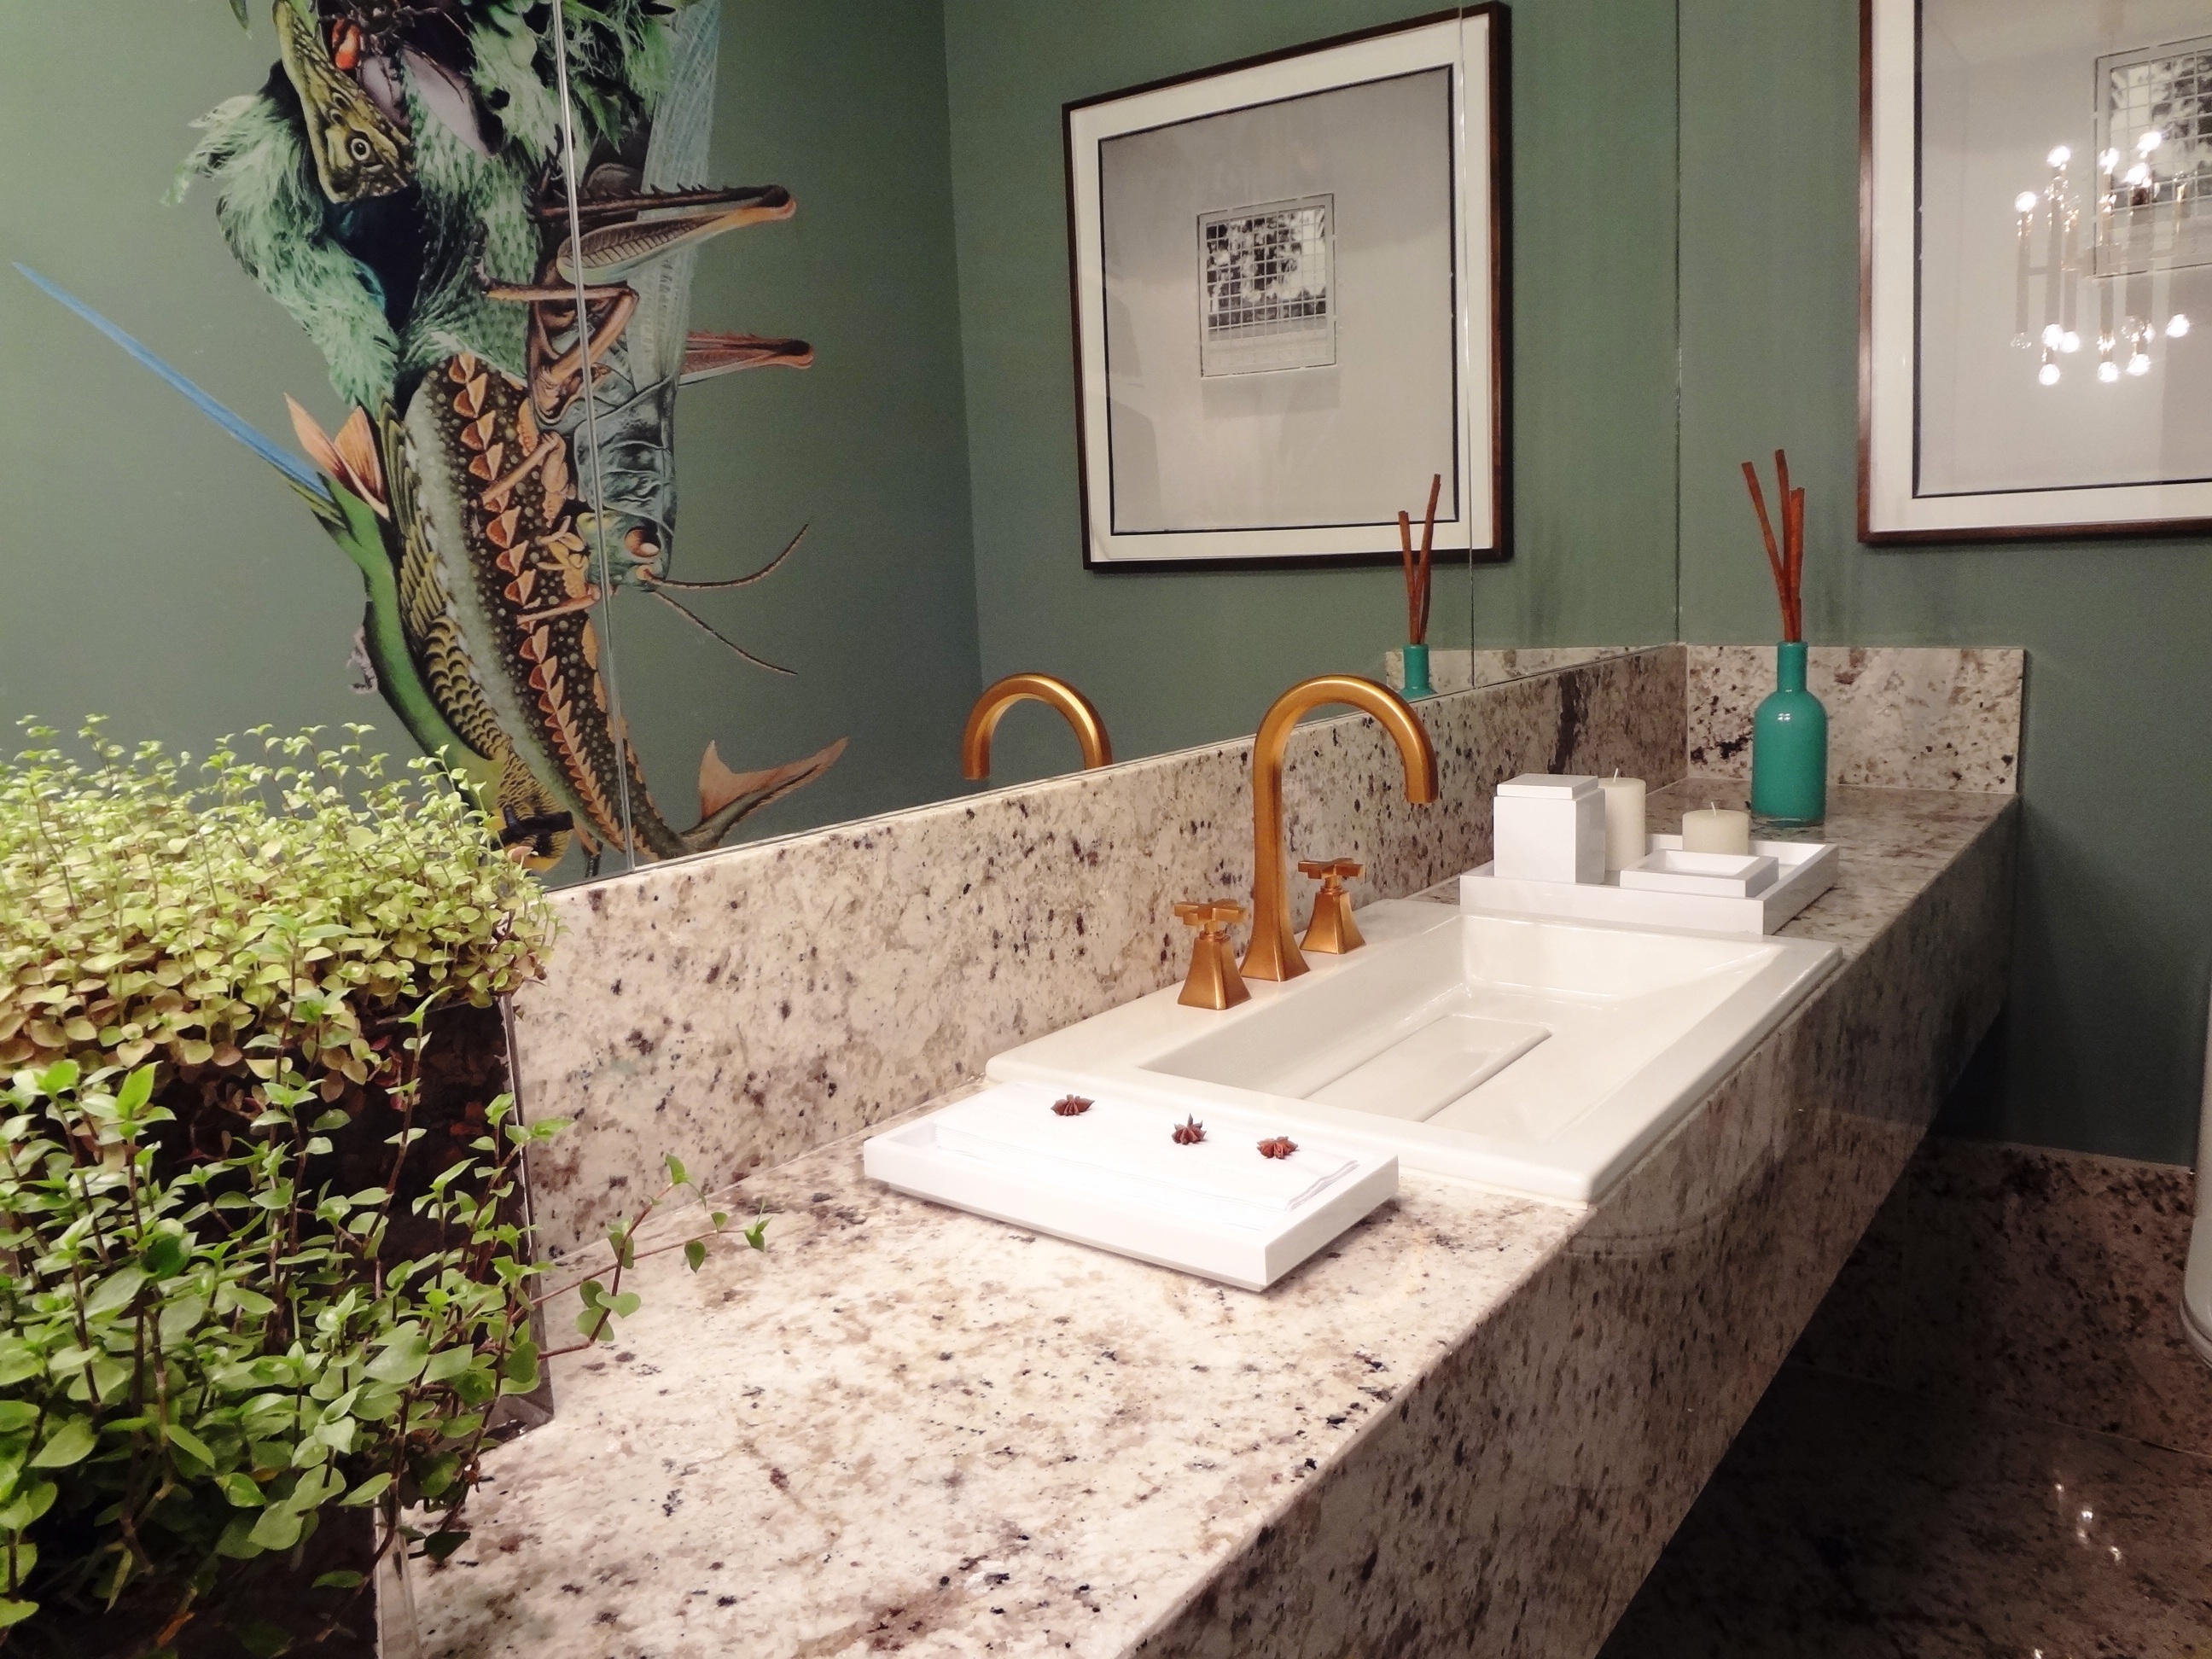
house, home, wall, cottage, property, room, bathroom, pia, estate, washbasin, plumbing fixture